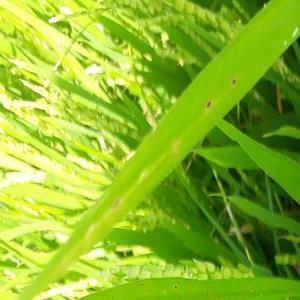
Disease: Brownspot